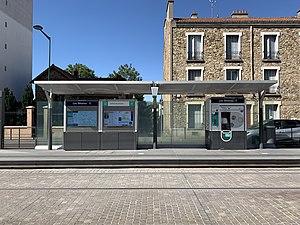
Station de tramway Les Béatus, ligne 8 du tramway d'Île-de-France, Épinay-sur-Seine.
La liste des stations du tramway d'Île-de-France propose un aperçu des stations actuellement en service sur les lignes de tramway d'Île-de-France, en France. La première ligne a ouvert en 1992. L'ensemble des lignes, qui ne sont pas toutes en correspondance entre elles, comprend 204 stations, depuis le 14 décembre 2019, date d'extension de la ligne 4 du tramway d'Île-de-France.